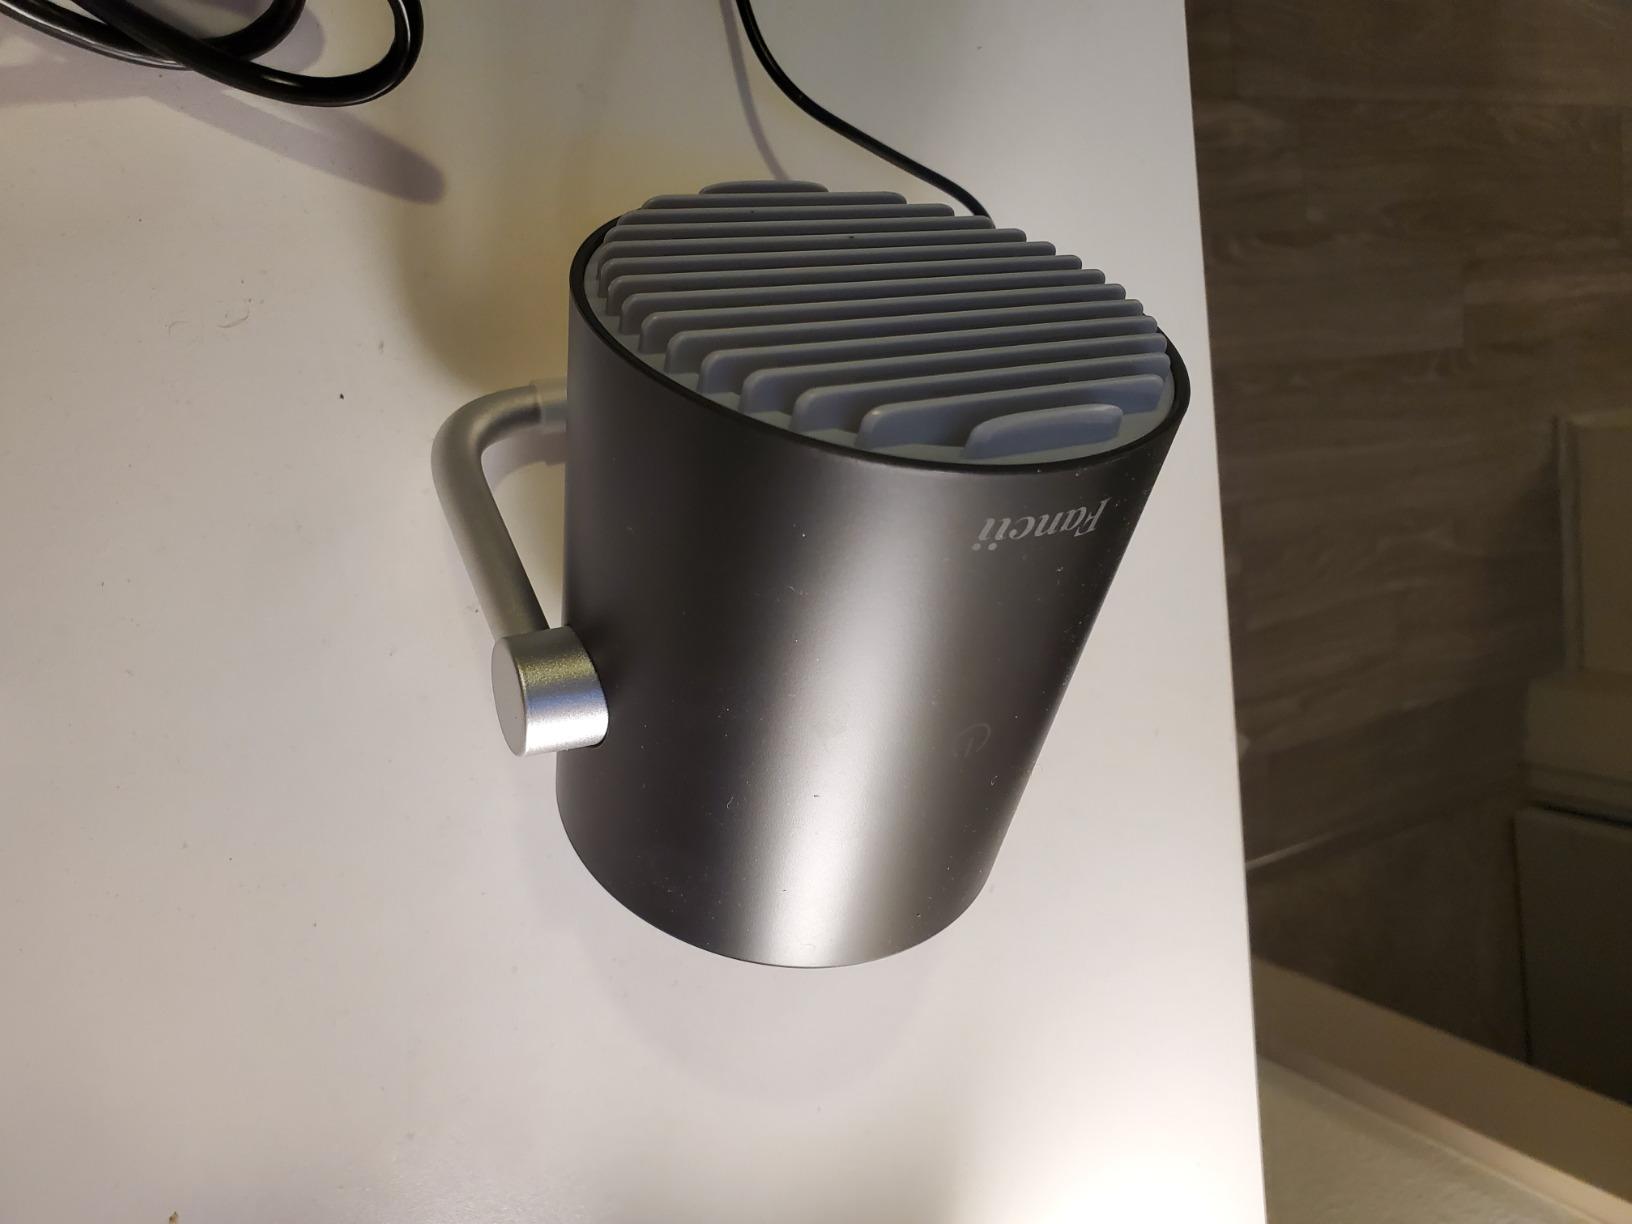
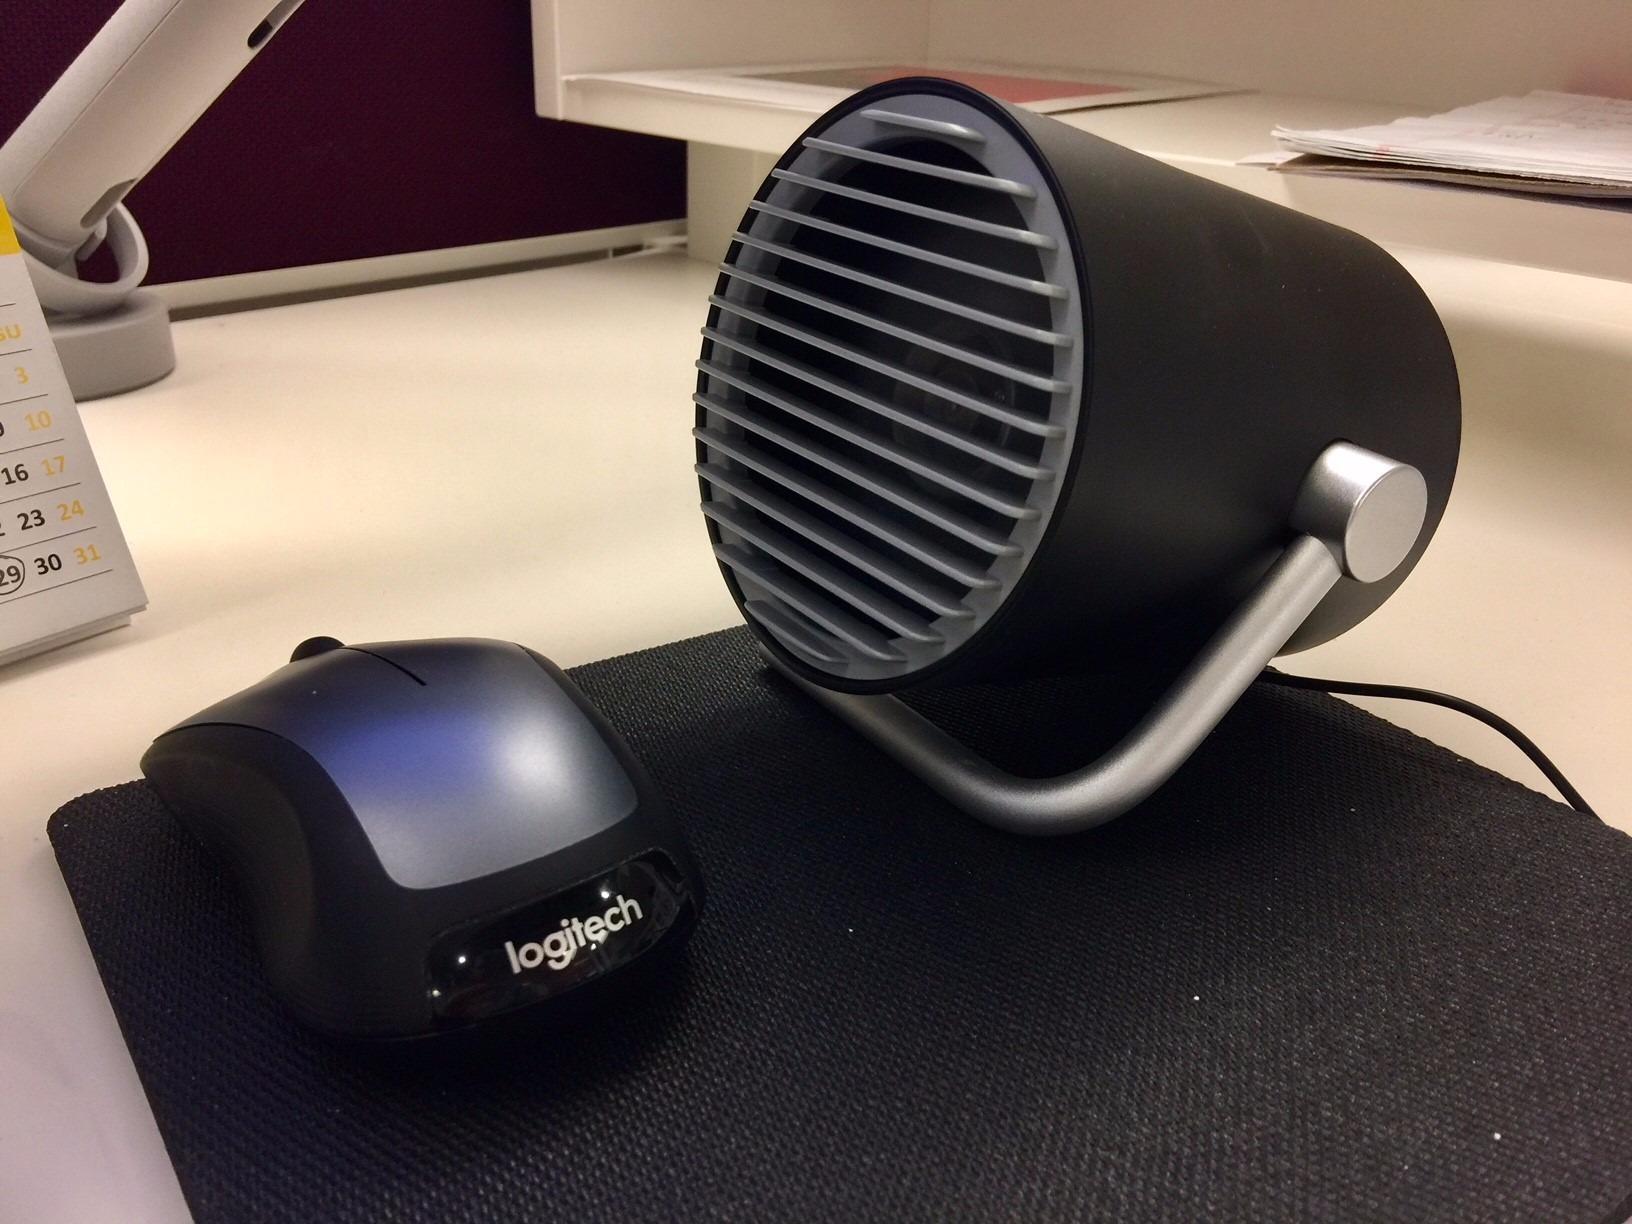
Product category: fan
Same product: yes